Stuffed mushrooms
Also known as:
de - German: Gefüllte Champignons
es - Spanish: Setas rellenas
jv - Javanese: Jamur isi
ru - Russian: Фаршированные шампиньоны
uk - Ukrainian: Фаршировані печериці
Category: vegetable (stuffed vegetable, mushrooms)
Cuisine: Global
Associated cuisines: Global
Area: Global
Countries: Global
Region: Global

This dish is prepared using edible mushrooms as its primary ingredient. Many fillings can be used, and the dish is typically baked or broiled.

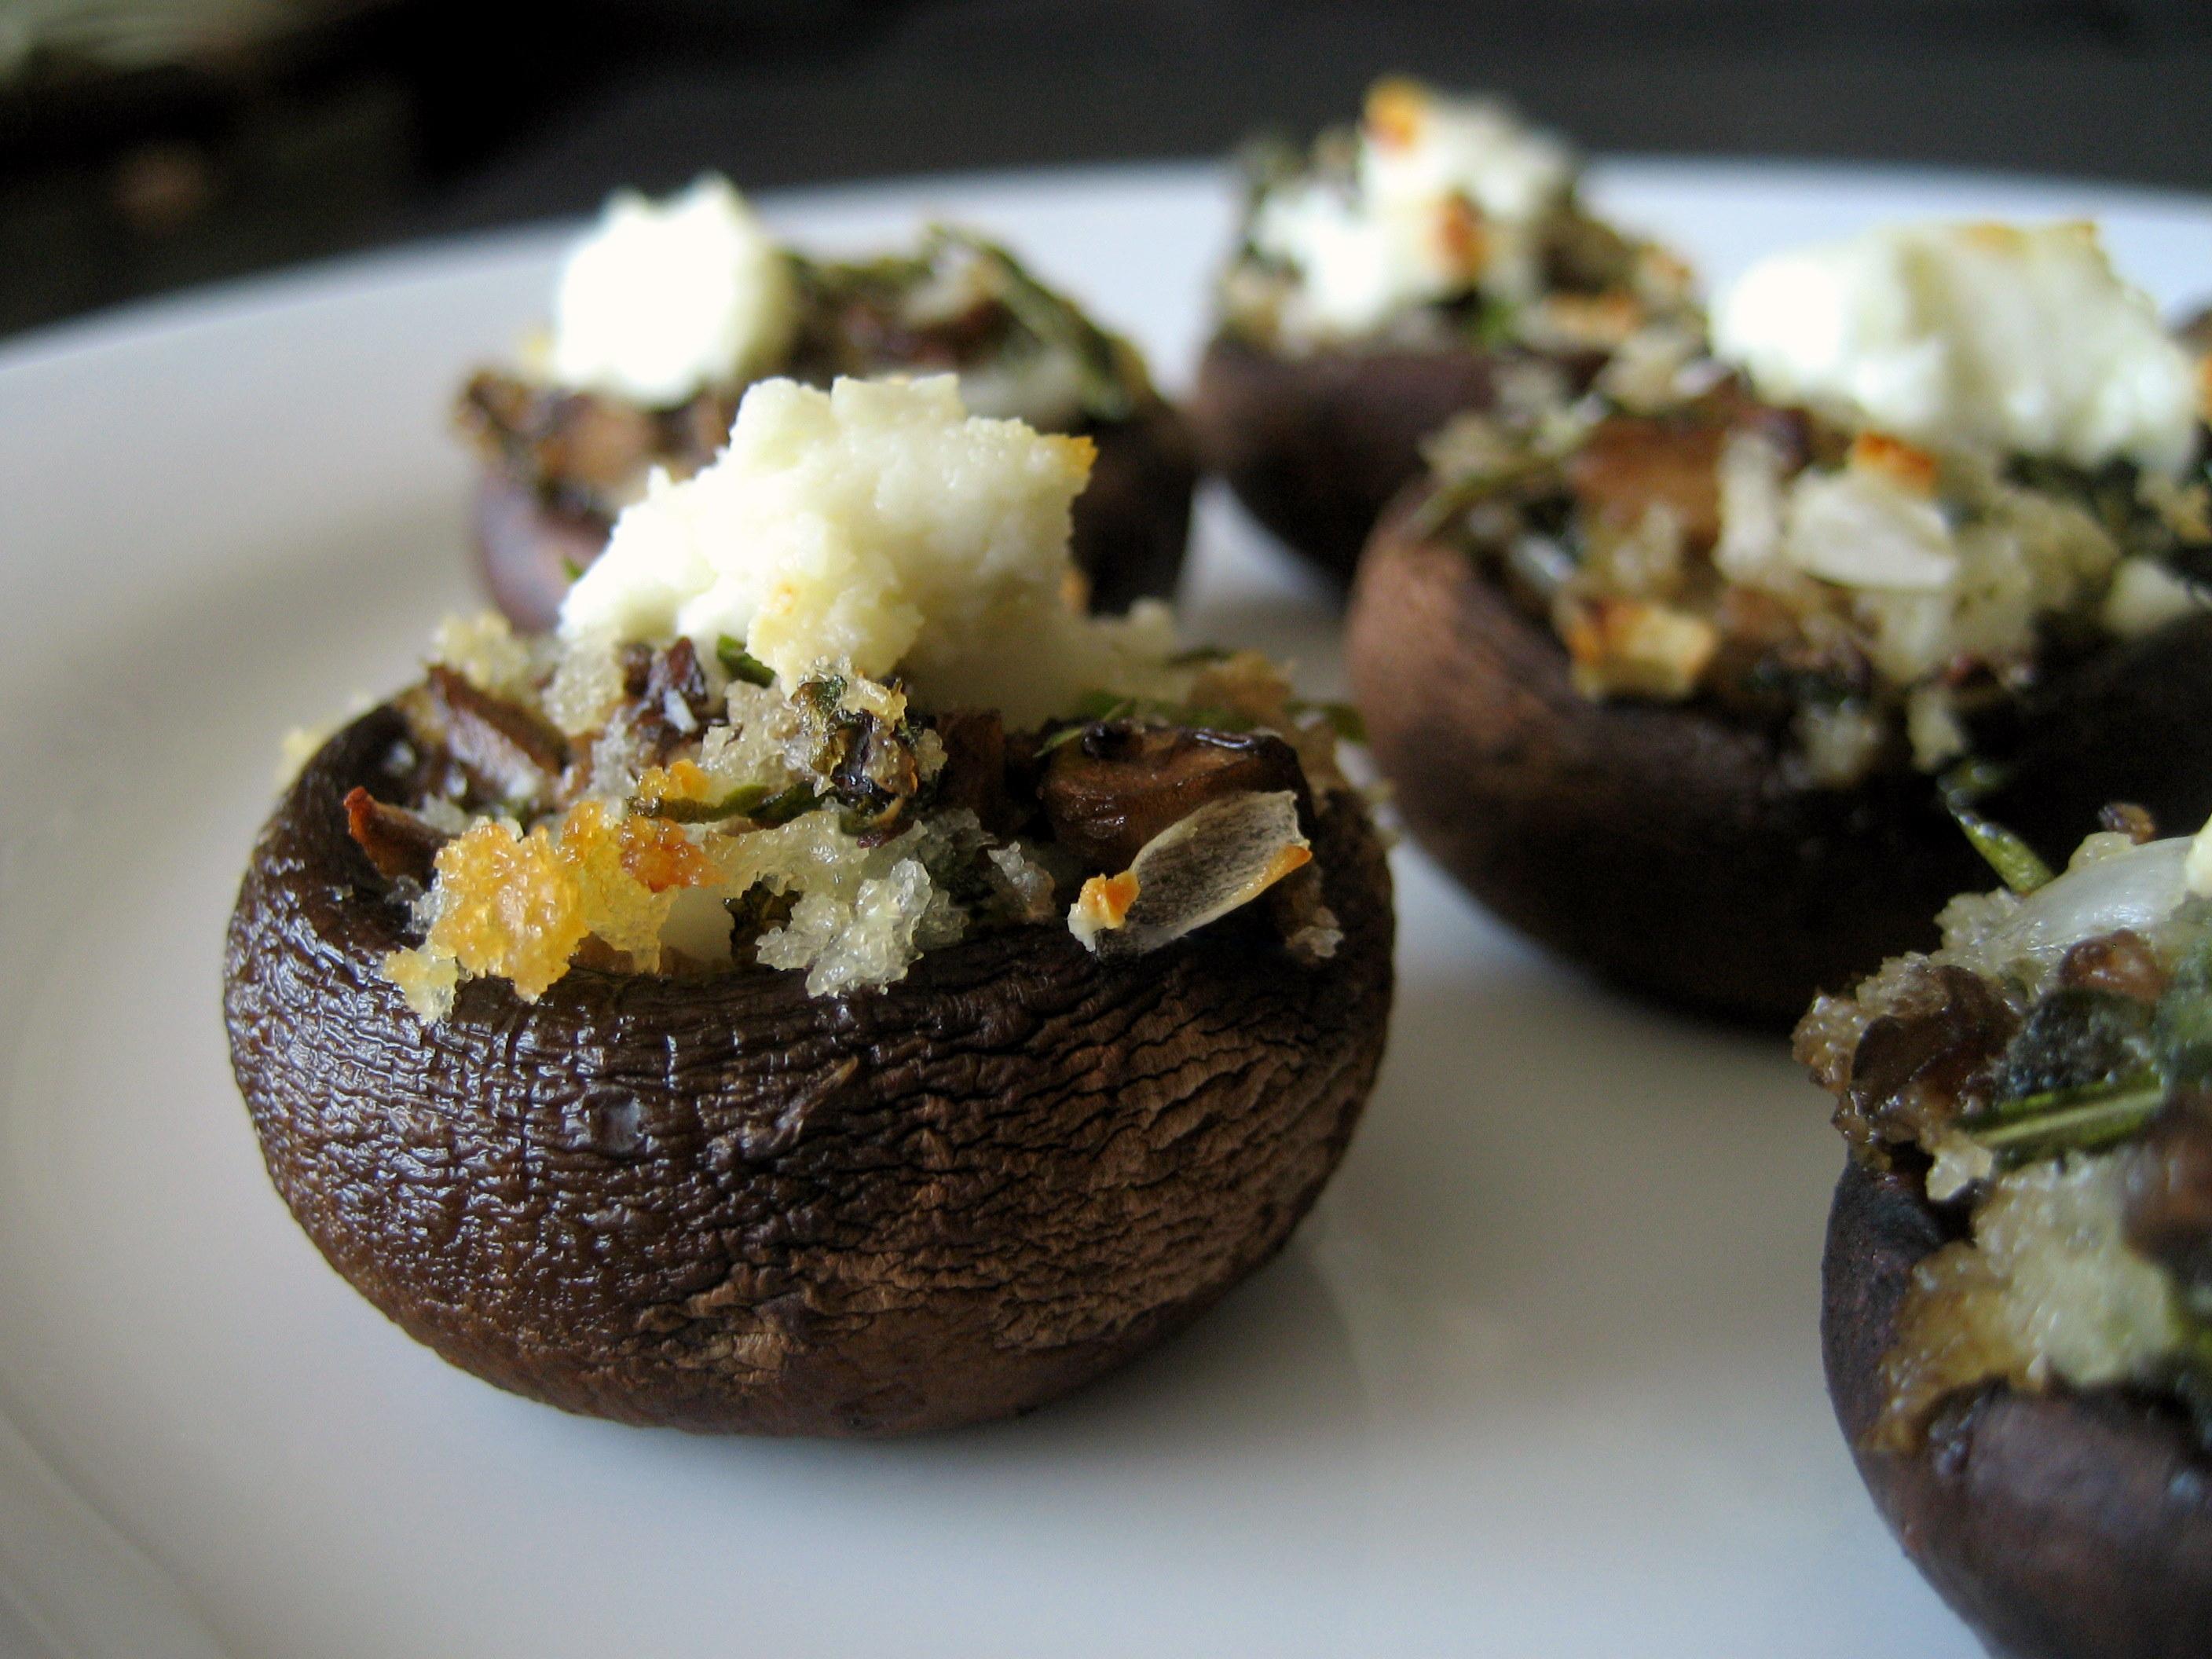
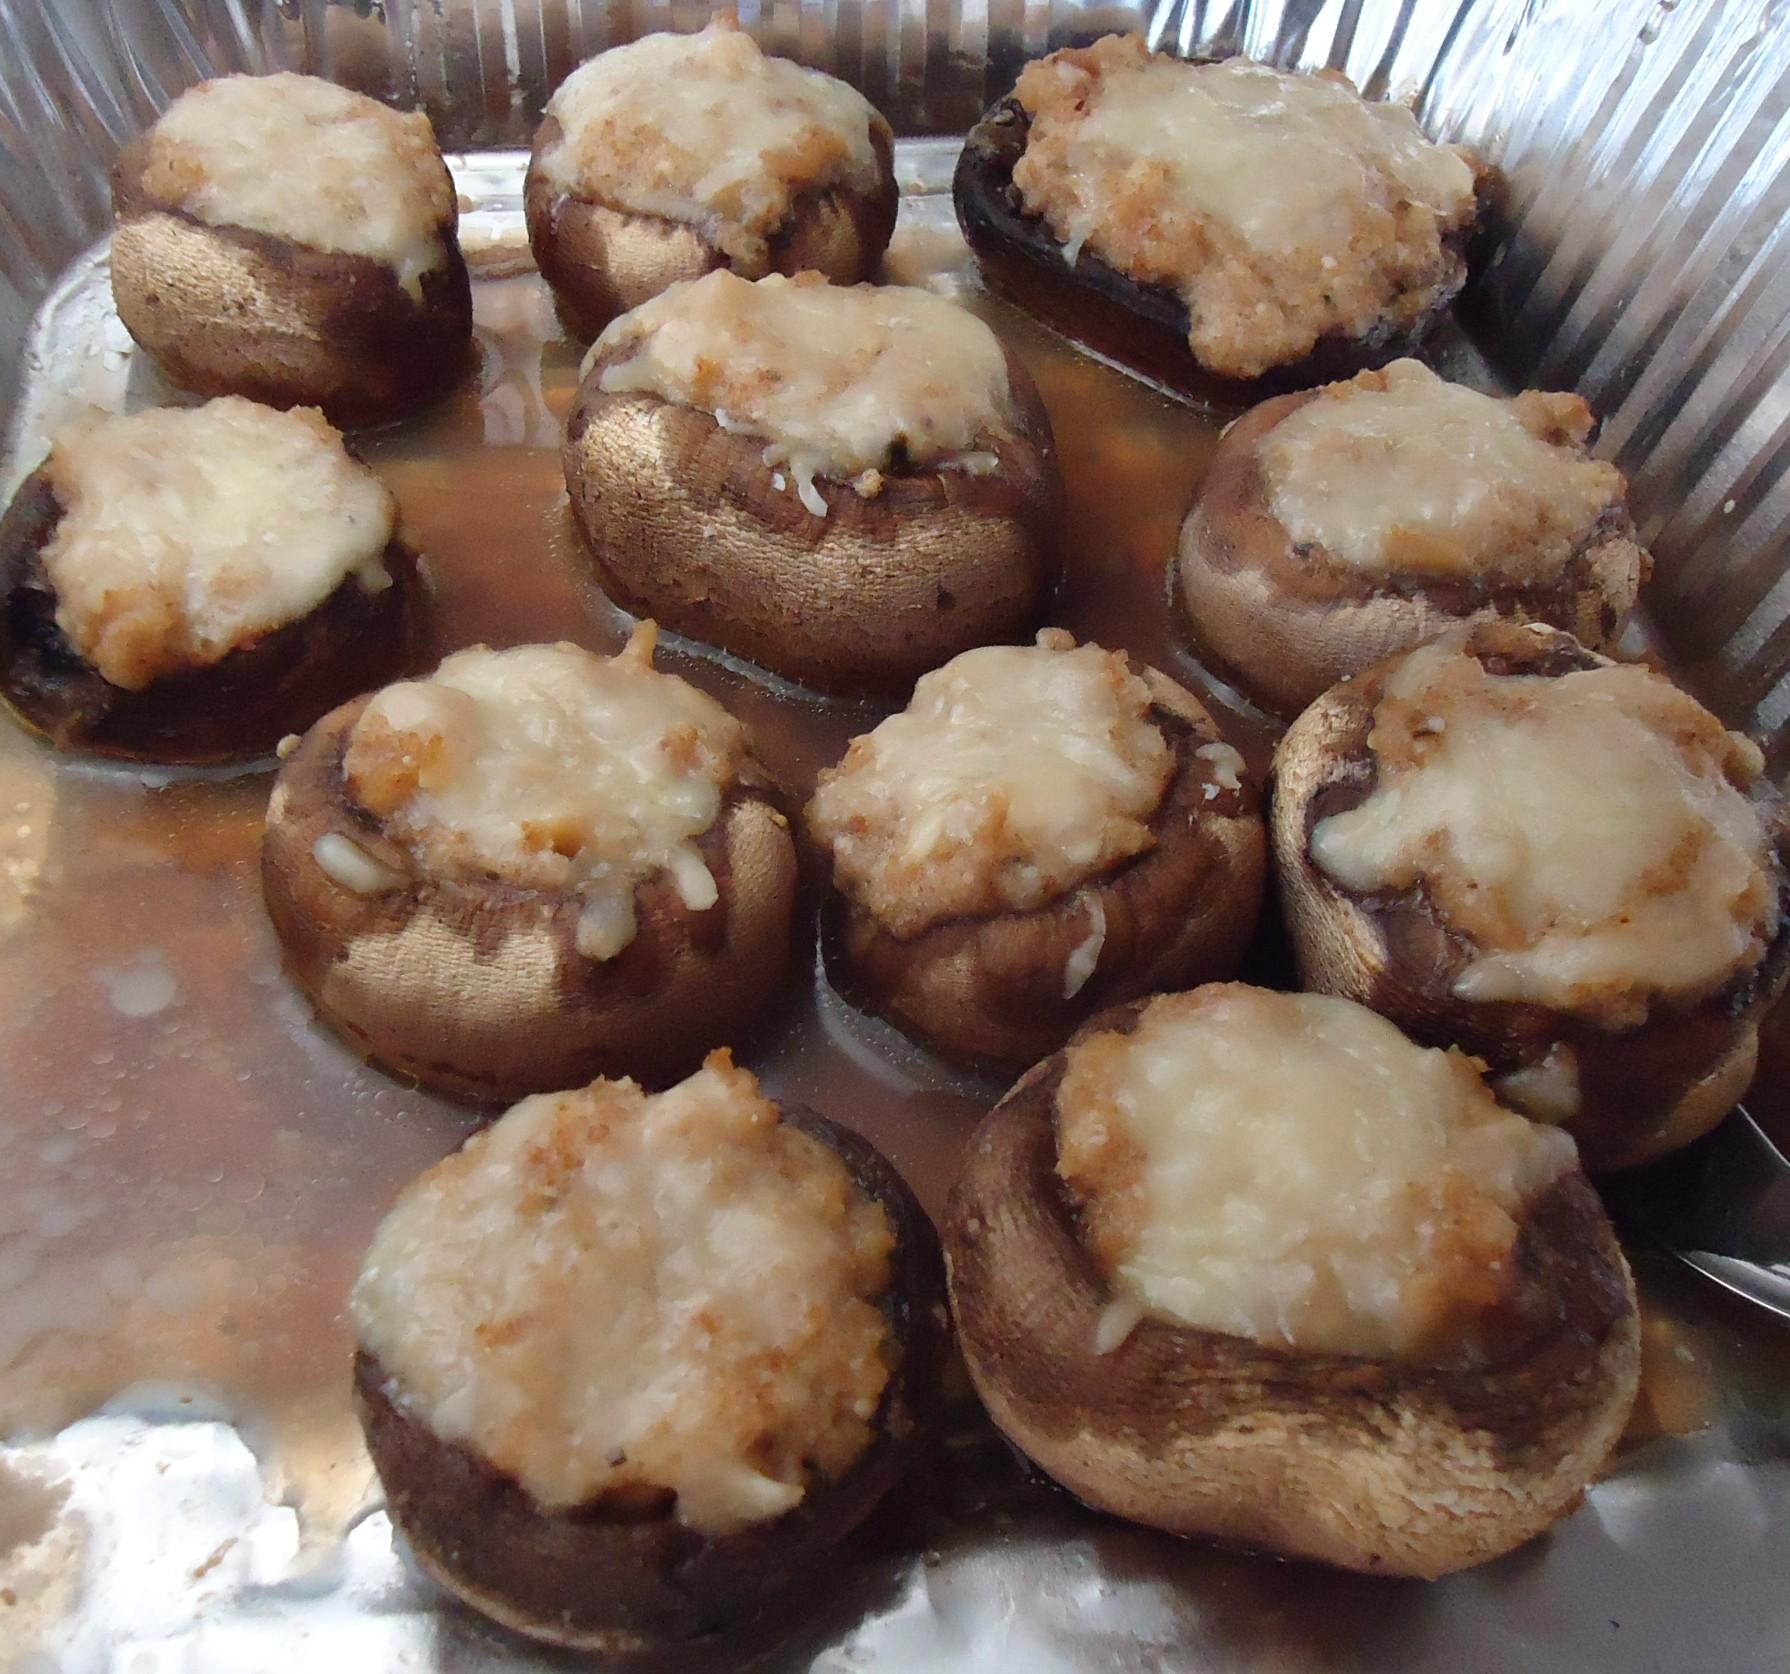
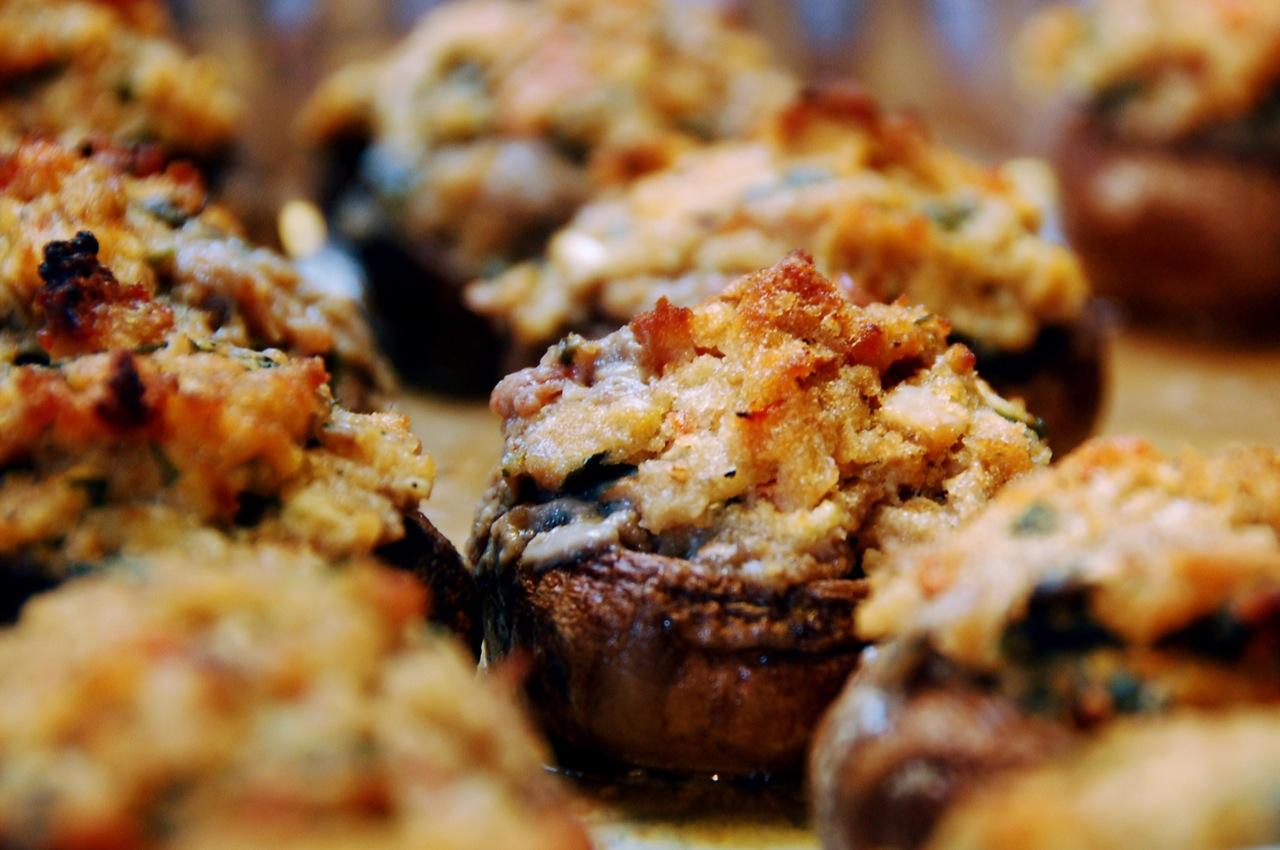
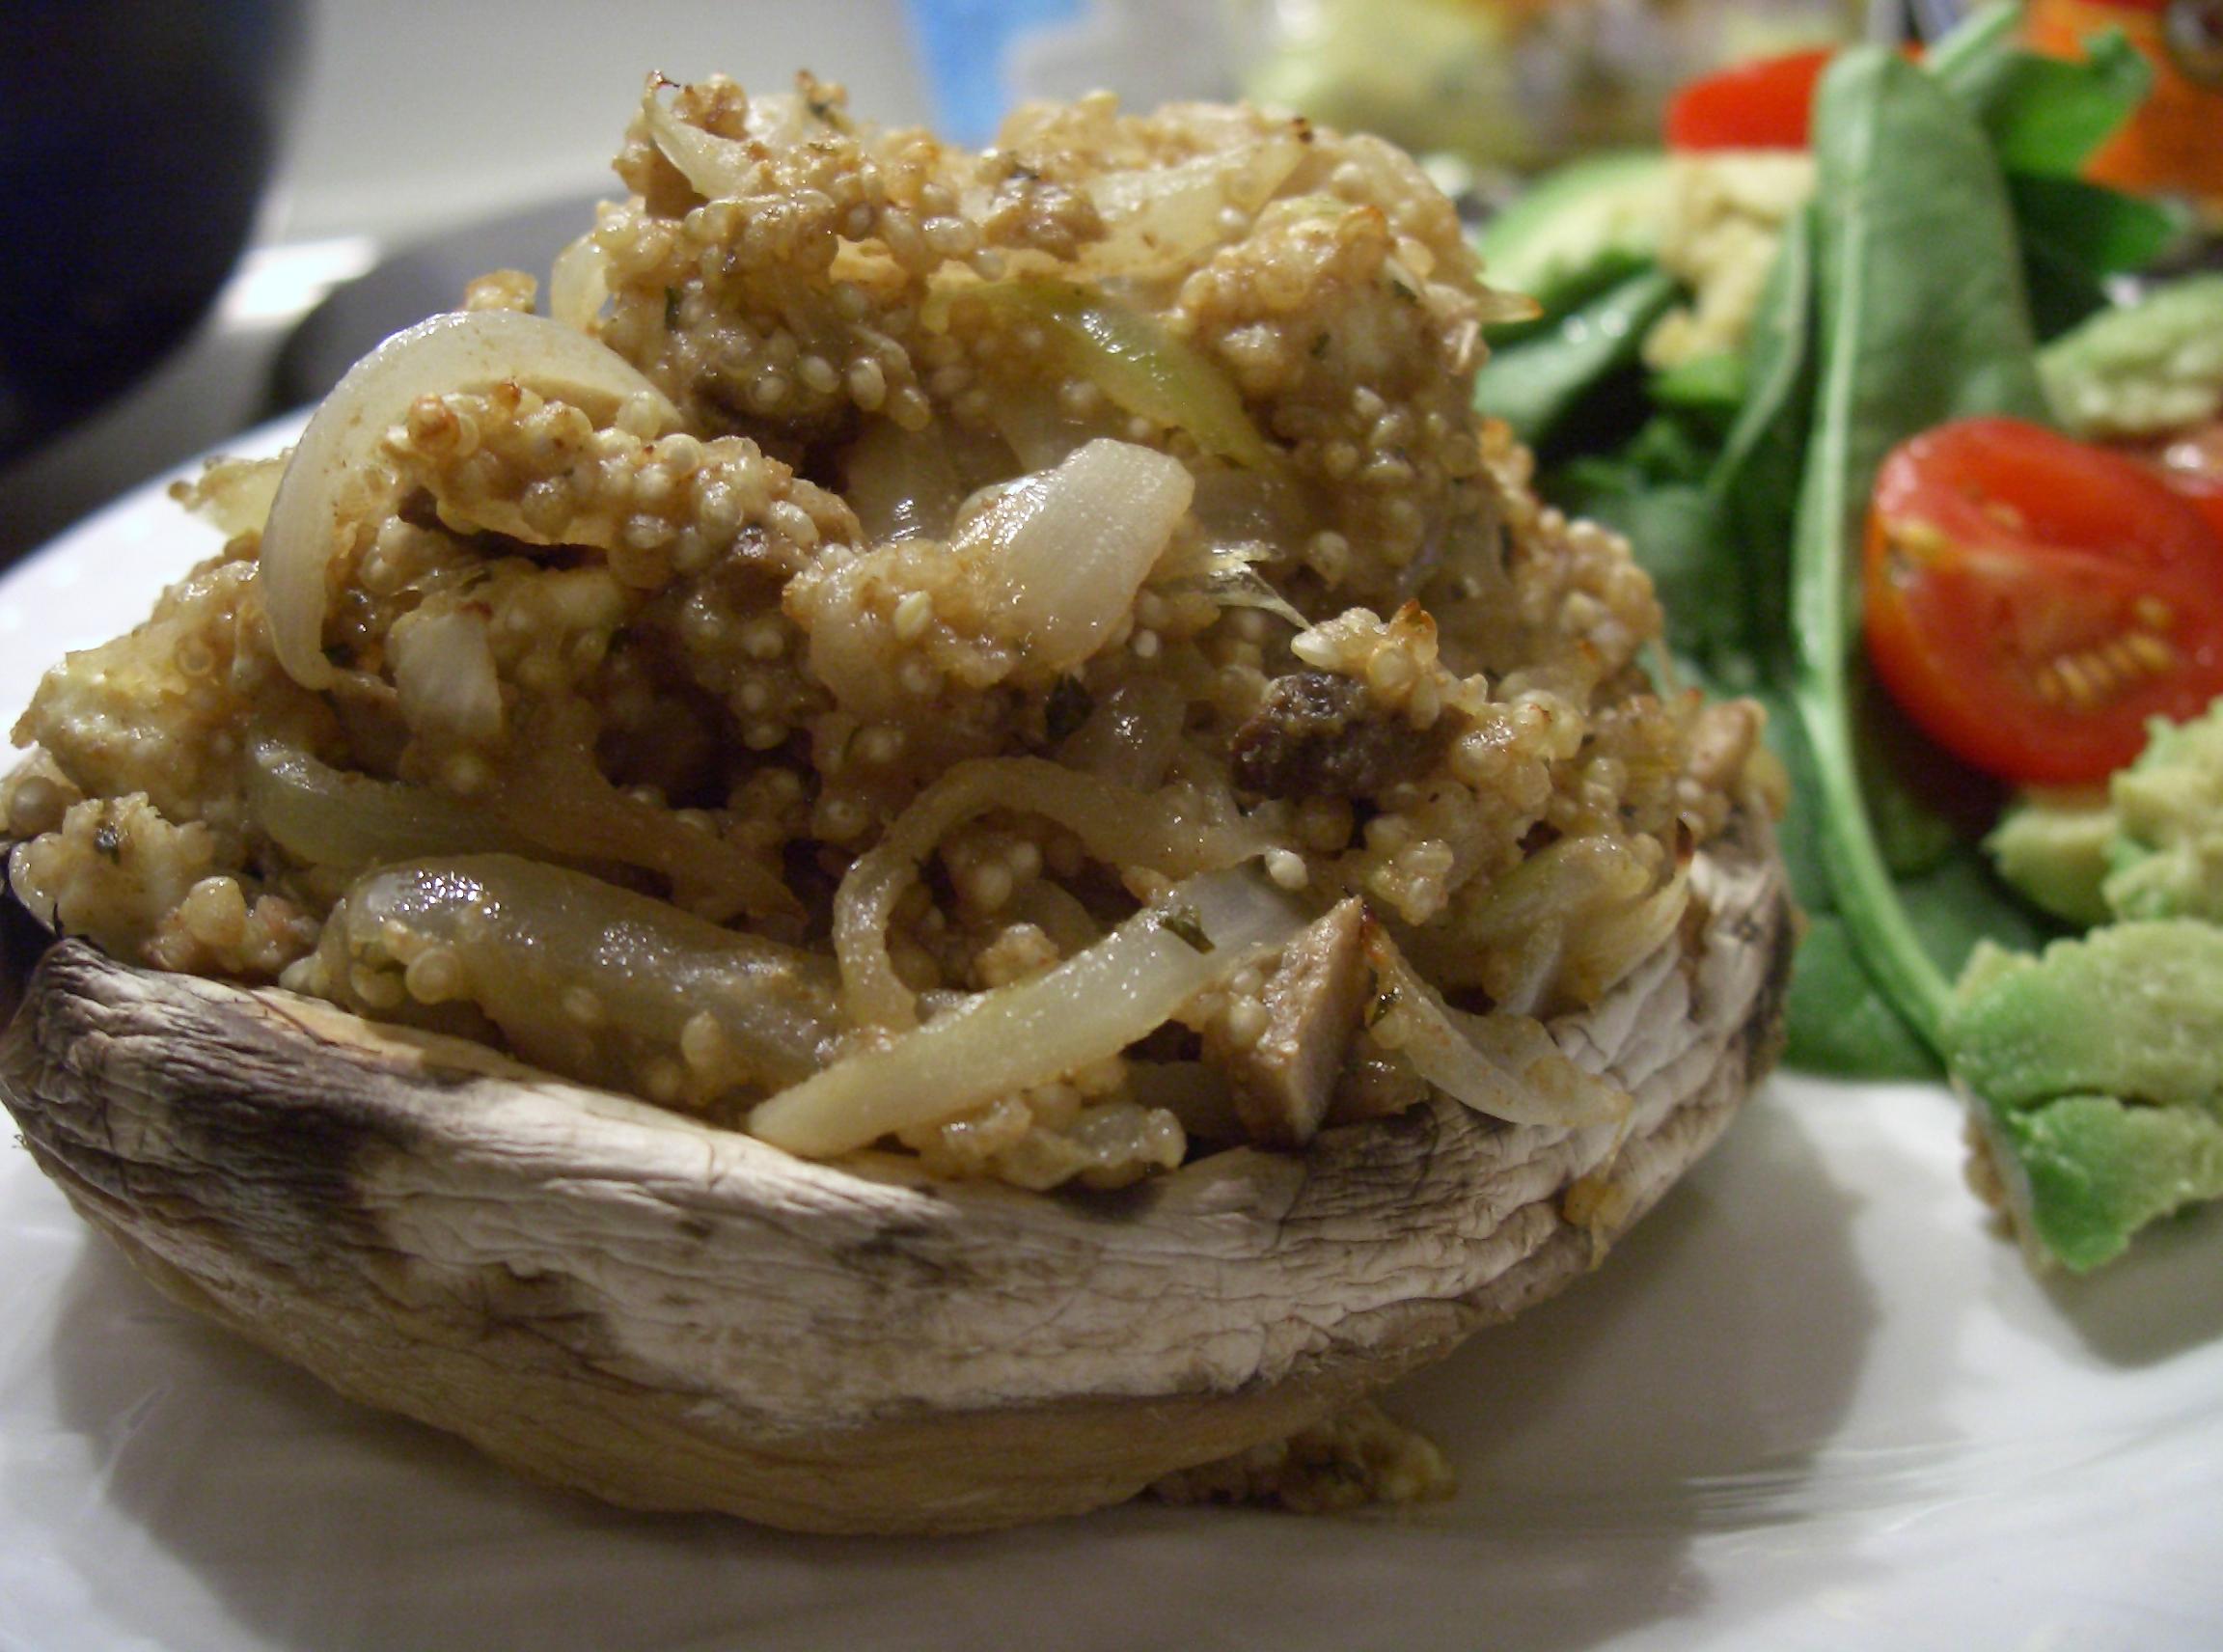
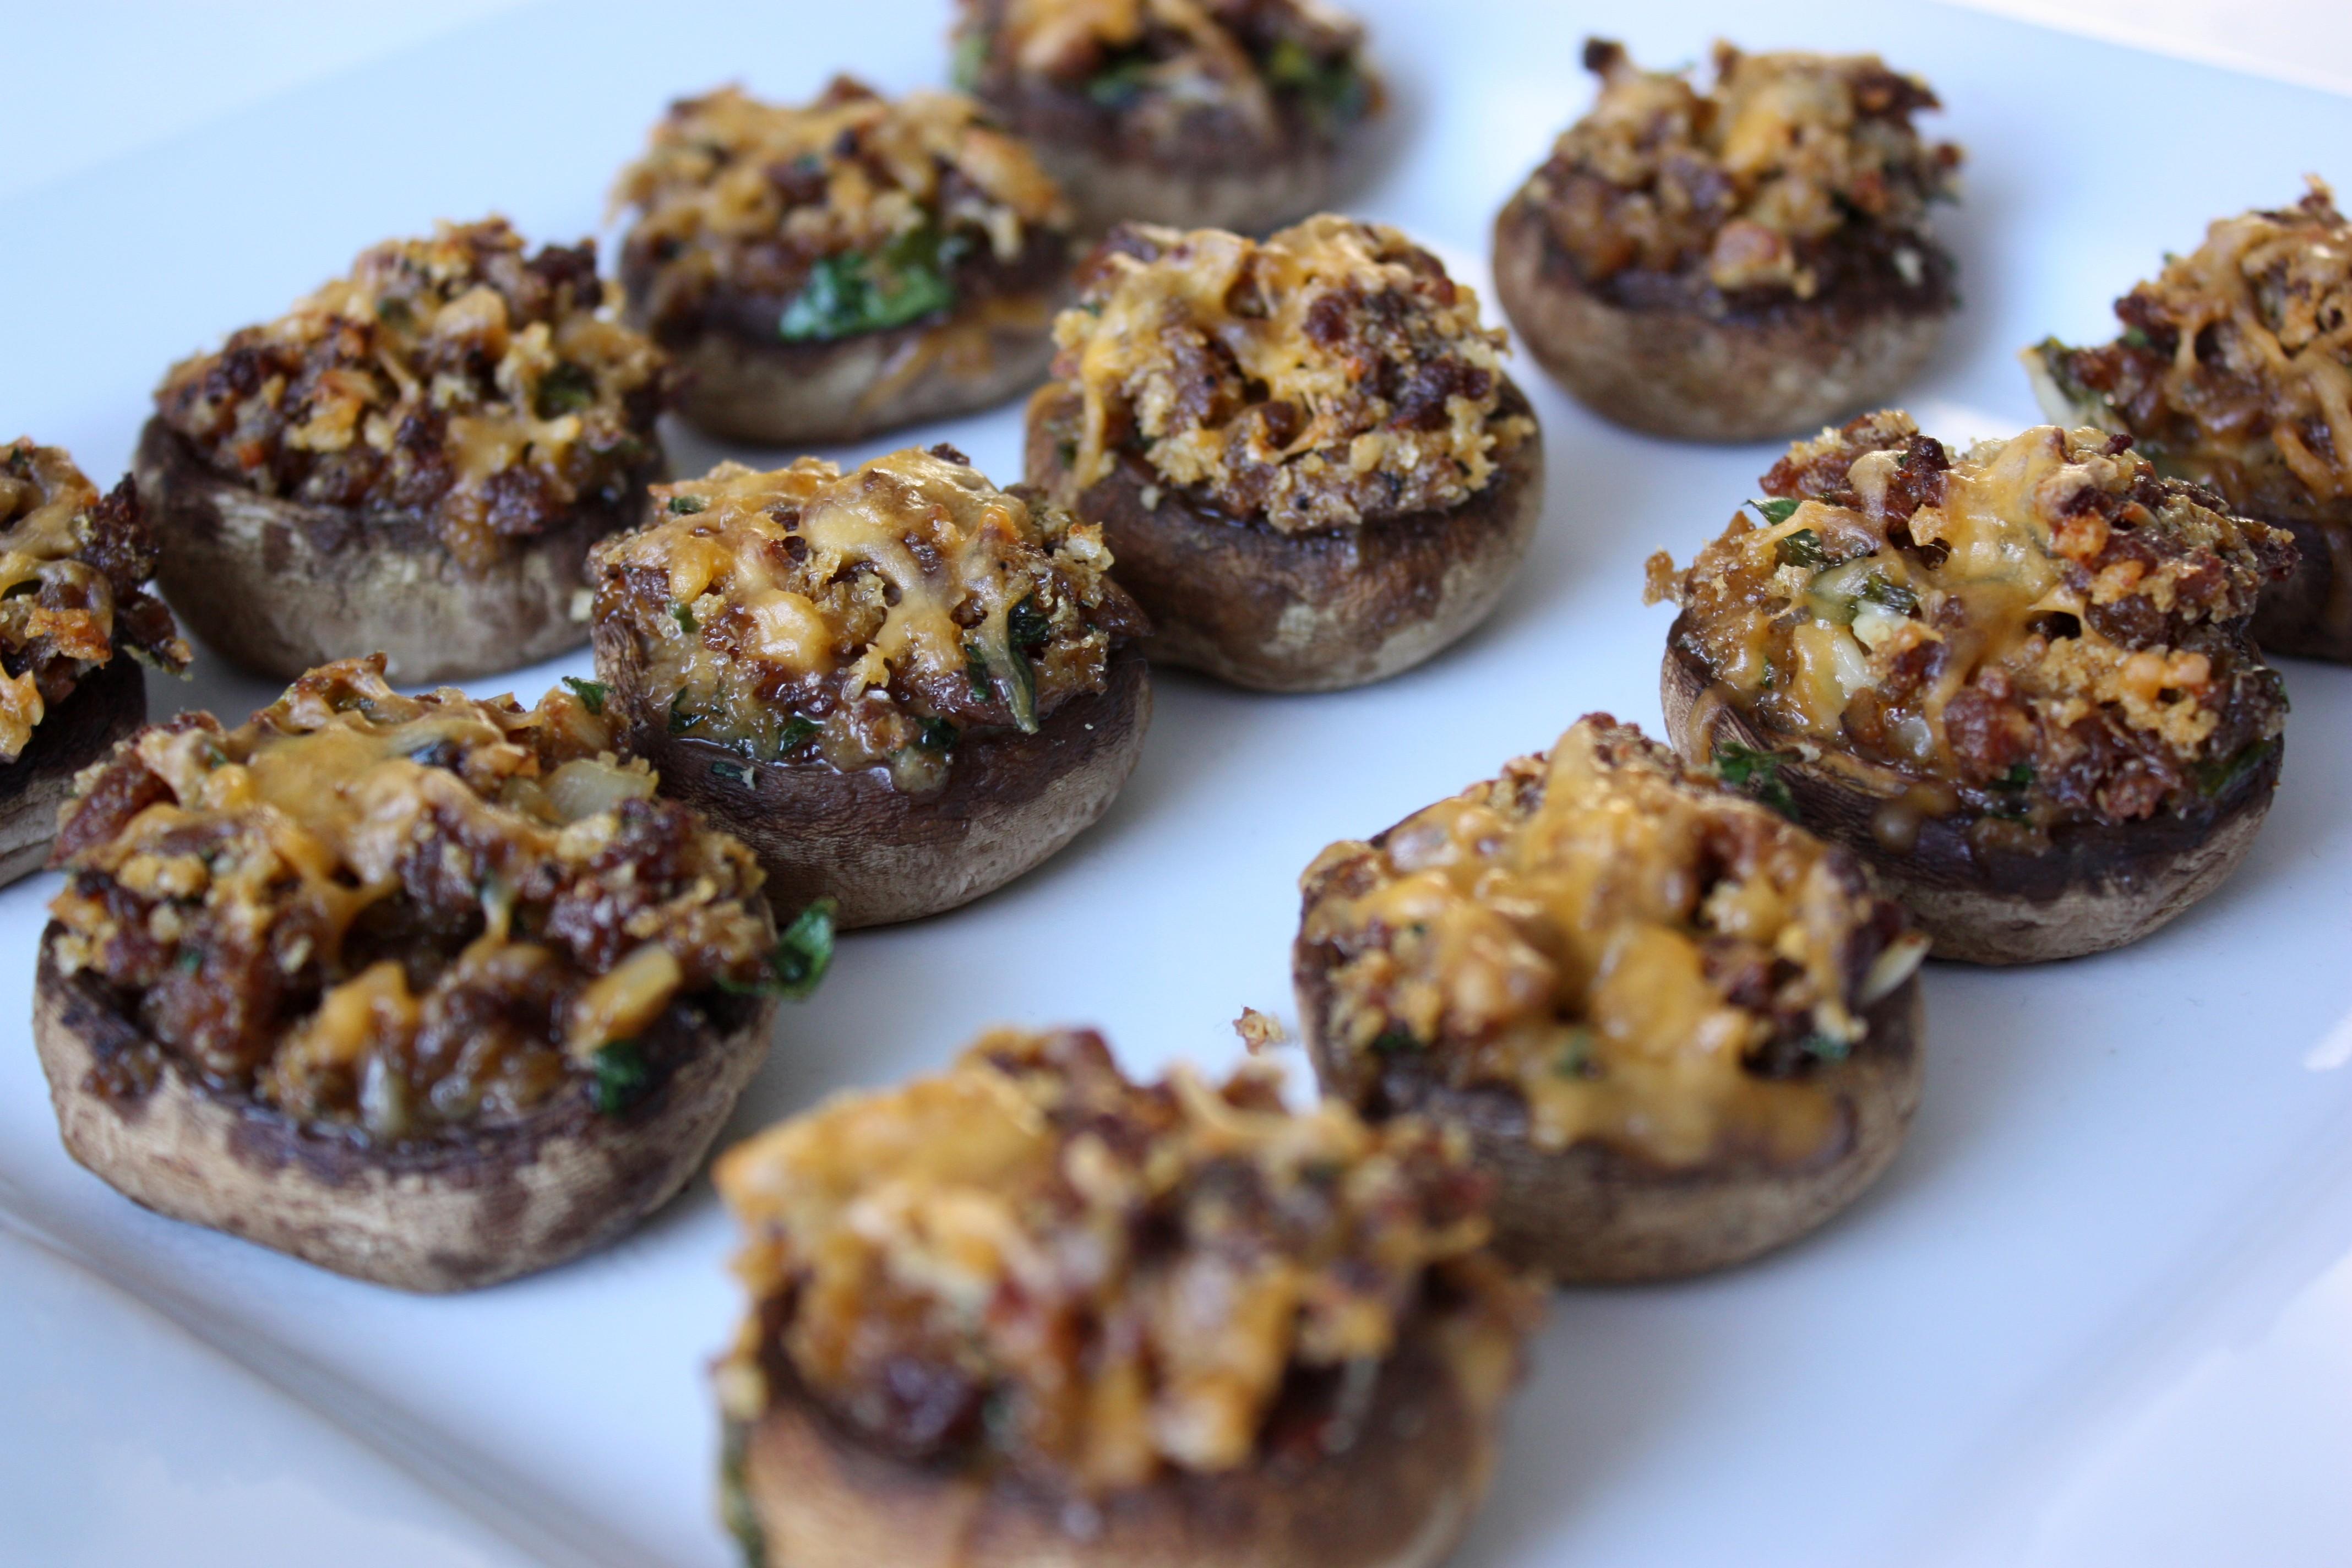